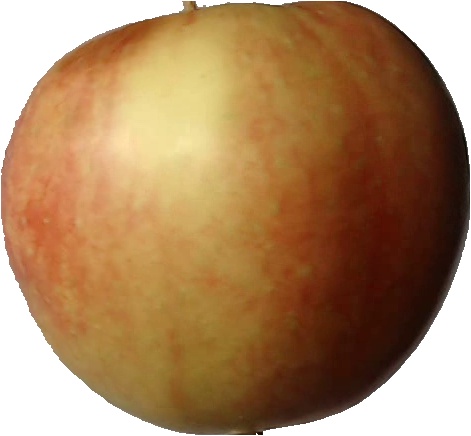
Label: apple_red_2